Manuela Groß

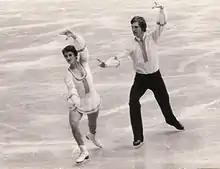
Manuela Groß and Uwe Kagelmann at the ISU-Show 1976 in Berlin

Manuela Manja Groß (later Leupold, born 29 January 1957 in East Berlin, East Germany) is a German former competitive pair skater. With partner Uwe Kagelmann, she is a two-time Olympic bronze medalist, and she is the youngest female figure skating Olympic medalist. She turned 15 just four days before the opening of the 1972 Winter Olympics, held in Sapporo, Japan, where she won her first bronze medal in pairs skating.